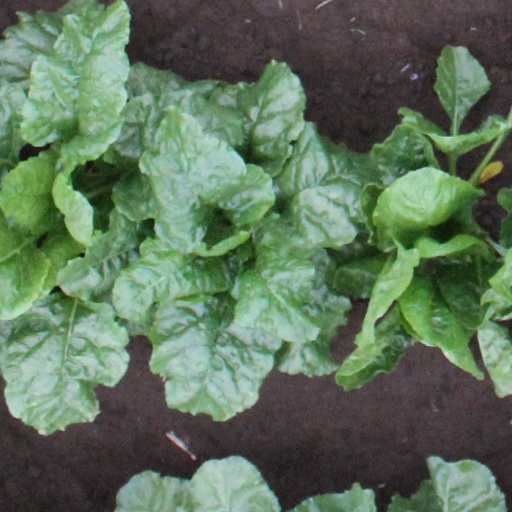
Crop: sugar beet